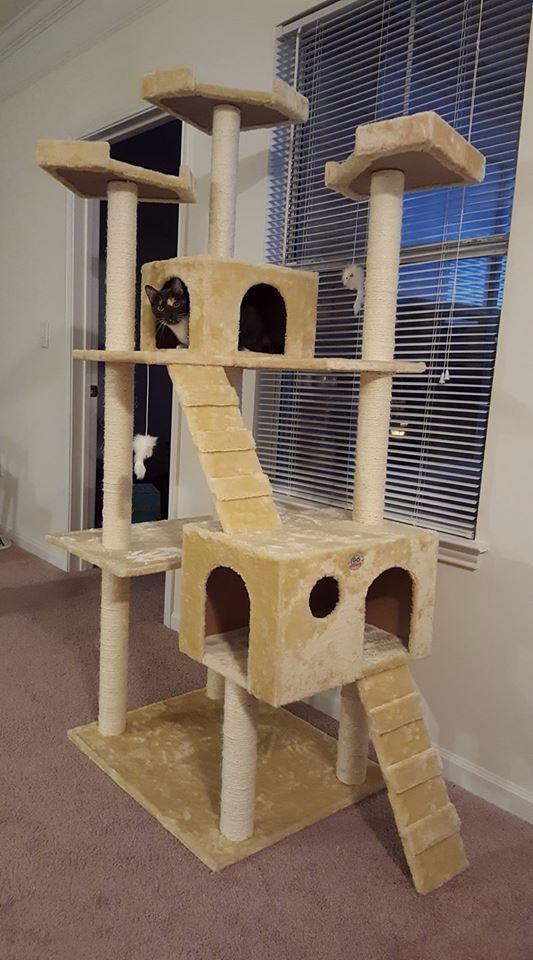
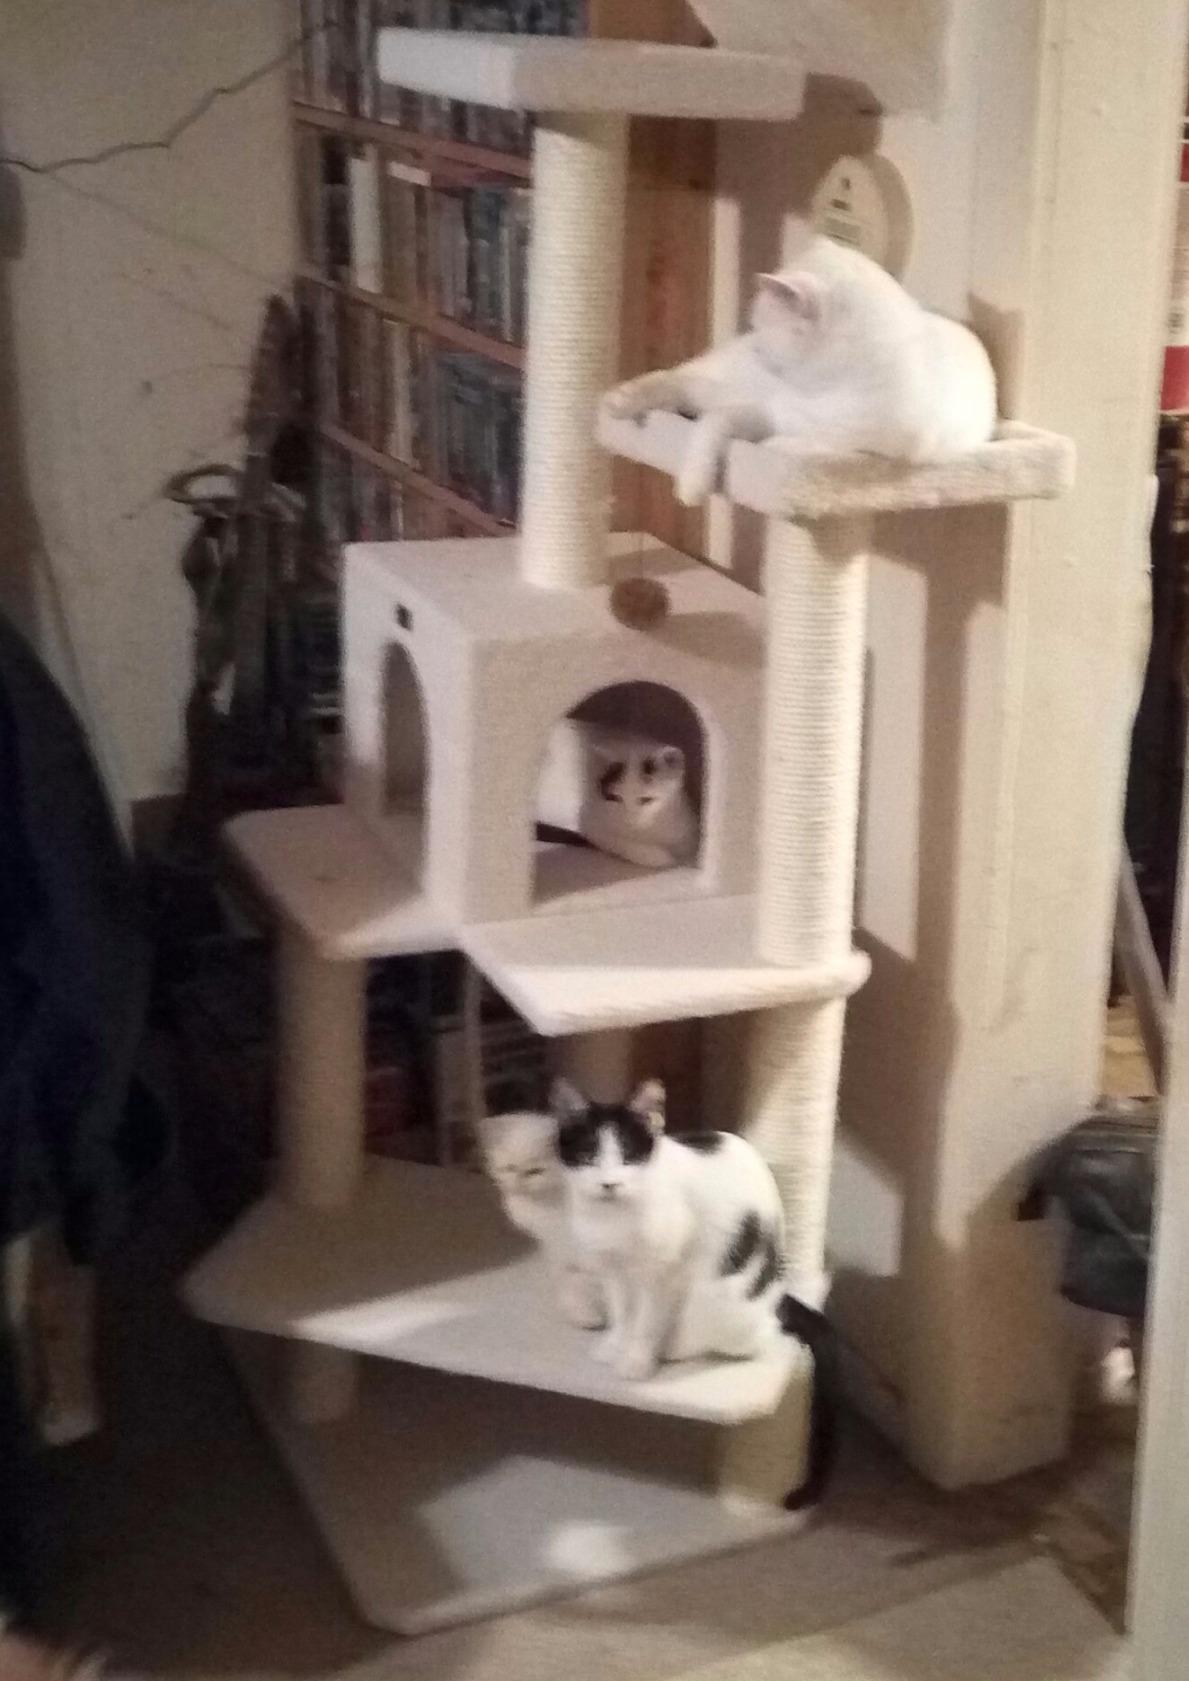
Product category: items_cat tree
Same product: no